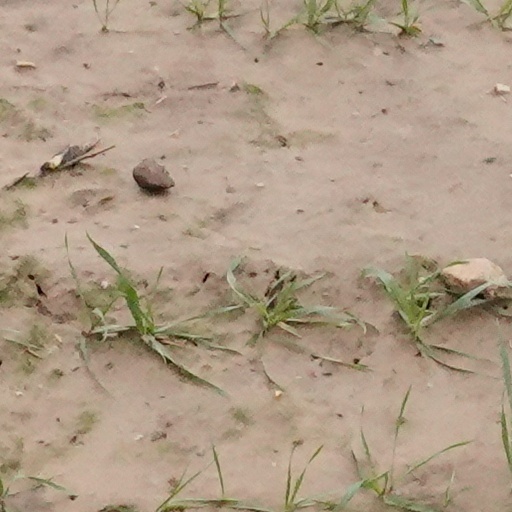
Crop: wheat